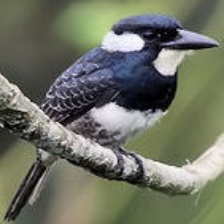
Species: BLACK BREASTED PUFFBIRD
Scientific name: NOTHARCHUS PECTORALIS